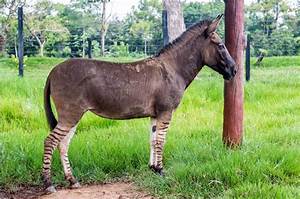
Label: pecora